The Solar Project

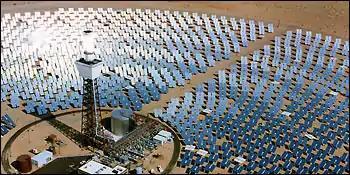
Solar Two Power Tower Project

The SOLAR Project consists of the Solar One, Solar Two and Solar Tres solar thermal power plants based in the Mojave Desert, United States and Andalucía, Spain. The US Department of Energy (DOE) and a consortium of US utilities built the country's first two large-scale, demonstration solar power towers in the desert near Barstow, California.